Ippen Shōnin Eden

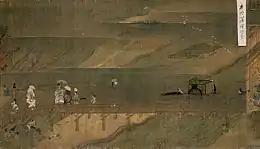
Famous transitional scene in which arrives in Kyōto via the bridge; the use of mist is strongly evident there (Scroll VII, Section 2)

The version also appears very refined, full of restraint and intended for an elite, reviving the literary and pictorial tradition of the Heian court. The paintings and texts give a lyrical atmosphere to the work, via the themes of poetry, travel and pilgrimage. The landscapes are very numerous, faithfully transcribing easily recognizable famous Japanese sights, such as the emergence of Mount Fuji above the mist, the Itsukushima Shrine or the Nachi Falls, as well as numerous temples and places of pilgrimage such as Mount Kōya or Kumano shrine, the visiting of which had great importance in 's life (and therefore loomed large). The work is similar in this sense to paintings (paintings of famous views) and travelogues, traditional themes associated with the Imperial Court and poetry.